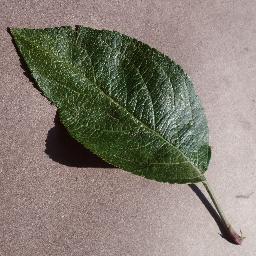
Label: Apple___healthy